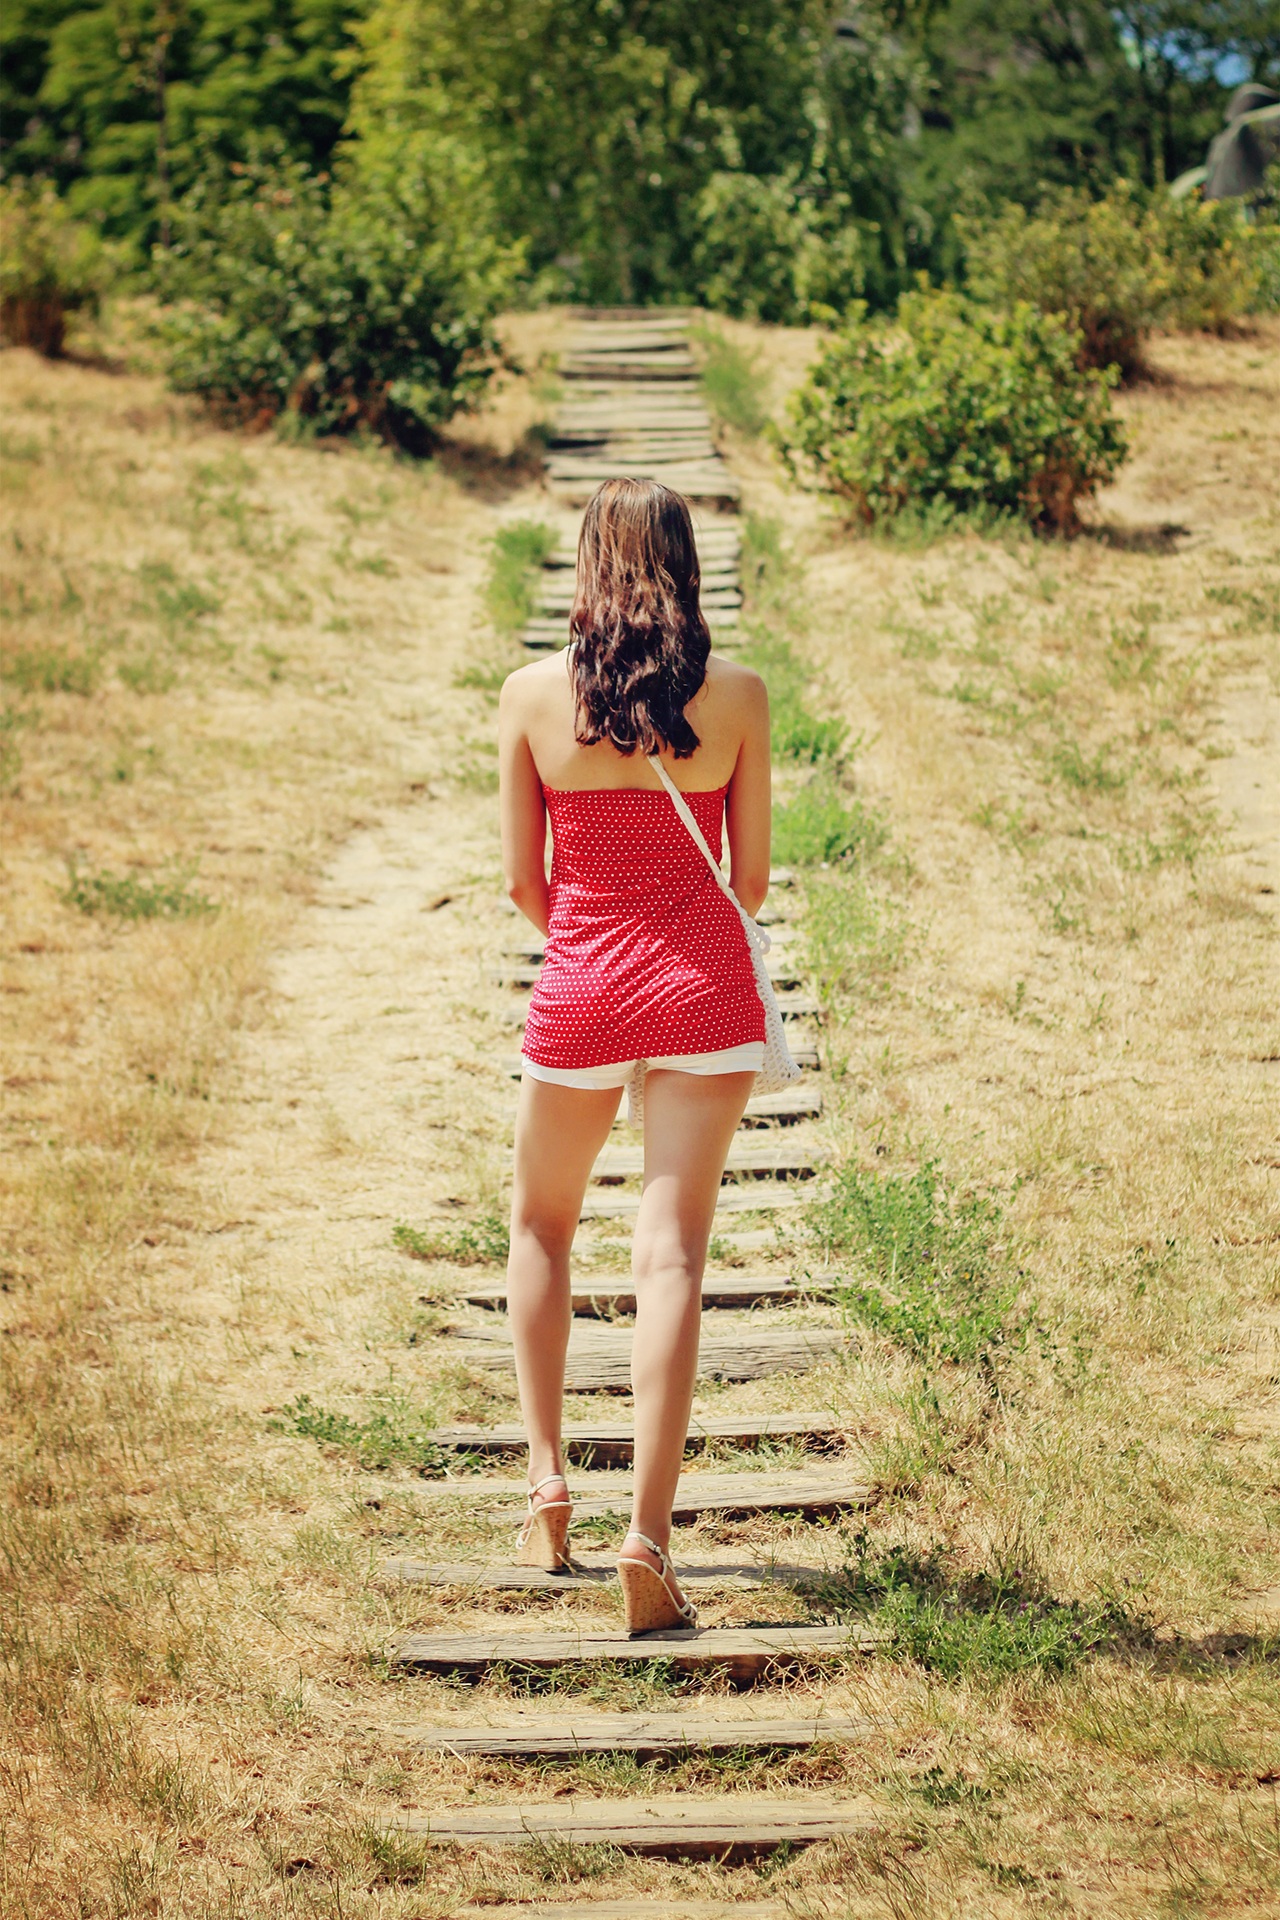
grass, walking, girl, woman, road, photography, summer, leg, model, spring, holiday, jogging, excursion, dress, beauty, young woman, photo shoot